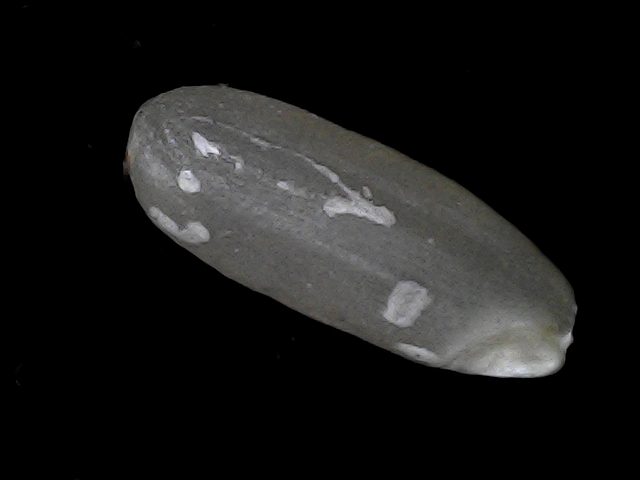
Rice variety: BD30